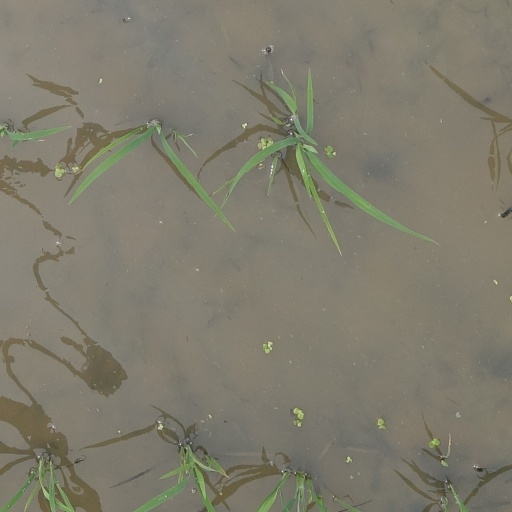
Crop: rice